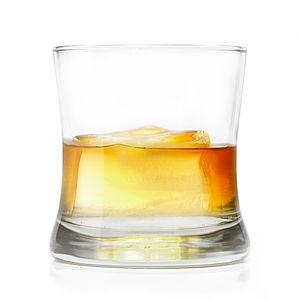
L'expression on the rocks désigne un cocktail où l'alcool se boit avec des glaçons.
Le tumbler est un verre à fond plat d'une contenance moyenne de 25 cl, idéal pour servir les cocktails de type long drinks. Ceux-ci sont préparés pour être servis dans des tumblers n’excèdant pas 15 cl puisque la glace occupe un espace important dans le verre. Sa forme allongée permet d’empiler les cubes de glace et donc de rafraîchir la boisson dans son intégralité.